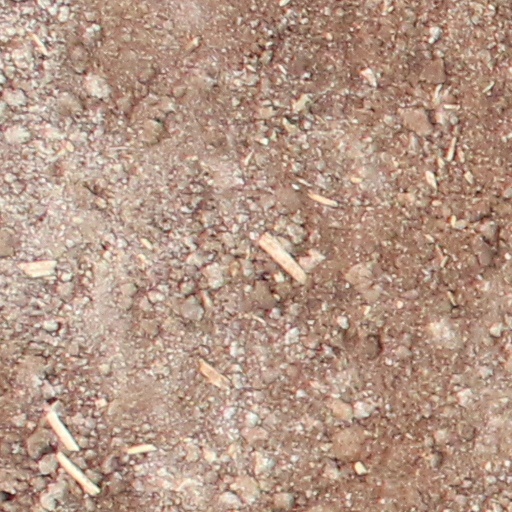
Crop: wheat